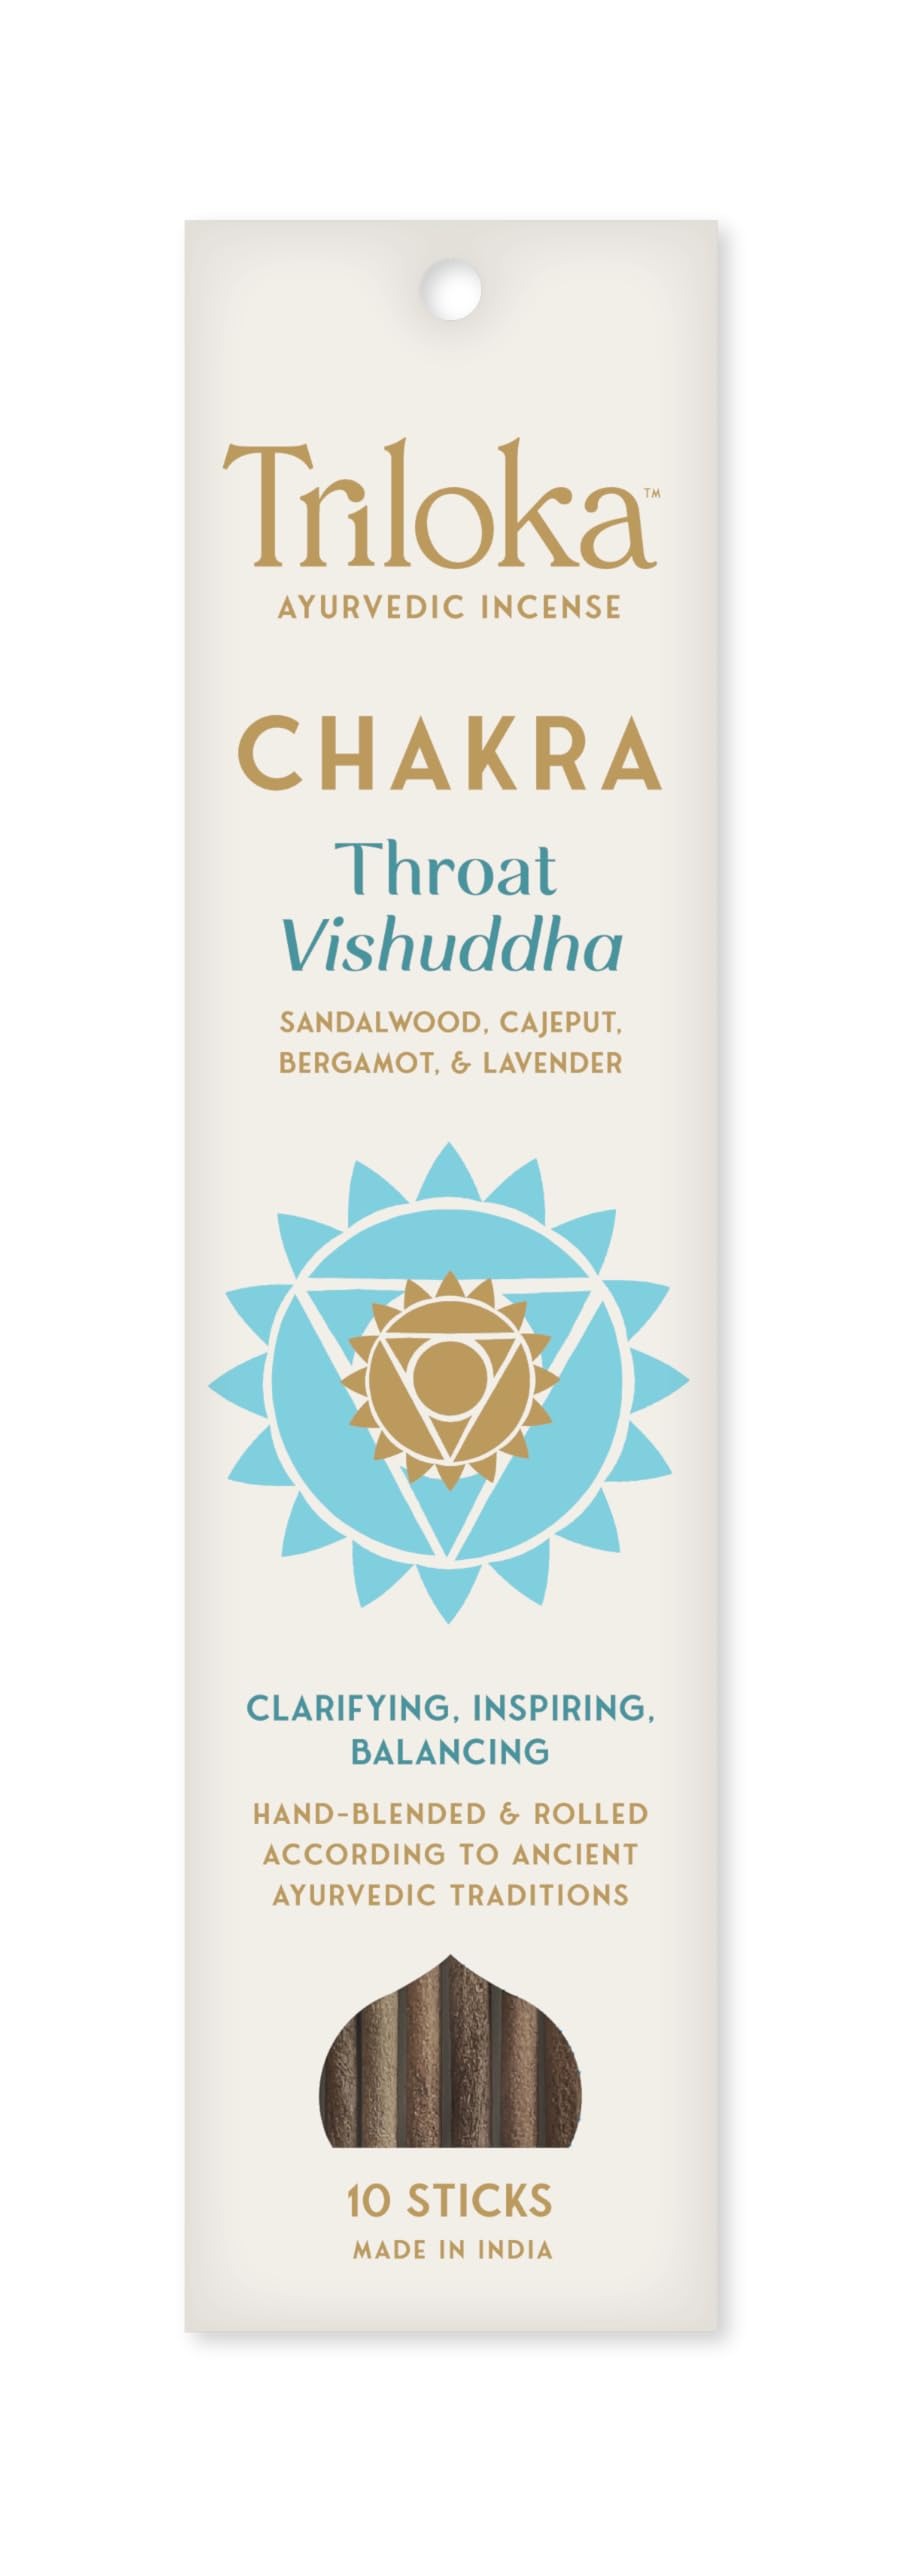
Item Name: TRILOKA Incense Throat Chakra, 10 CT
Bullet Point: Lifestyle
Product Description: In your throat chakra you encounter emotional and mental issues as you master the power of choice. It is in the throat chakra where you find the ability to give voice to the truth and to speak out. It is interesting that your ability to listen resides in the throat chakra as well as the ability to sing, laugh, speak and chant. Illness is also connected to this chakra. Each detail of your daily life involves choice. Illness is one of life?s details. Through understanding the throat chakra and the power of choice you can use your willpower for health. The ancient recipes coming from Ayurvedic medicine utilize your sense of smell to help you heal. Essential oils and incense become tools in the healing process. Clues the throat chakra is blocked are physical imbalances such as chronic sore throats, mouth ulcers, TMJ, gum difficulties, scoliosis, swollen glands, or thyroid problems. Triloka?s Throat Chakra Ayurvedic Incense is created from all natural sources to help you heal. It is hand-made by cottage industry in a network of villages. Triloka?s incense artisans blend together Mysore sandalwood, lavender and bergamot to create their throat chakra incense. Versatile lavender has been found to stimulate your body?s production of white blood cells when inhaled. This improves the rate at which you heal. Sandalwood in incense lifts your spirits. You feel more positive about conquering your daily challenges. Bergamot adds a spicy, warm floral quality to the incense that is particularly beneficial in treating lack of self-confidence and depression. Each package contains 10 sticks, 10? in length. You learn the power of the spoken word with an open throat chakra. In this chakra you find the ability to express your own truth. Called Vissuddha, this chakra is connected to your overall health. Triloka?s Throat Chakra Ayurvedic Incense contains lavender, Mysore sandalwood, and bergamot.
Value: 10.0
Unit: Count

Price: 9.11